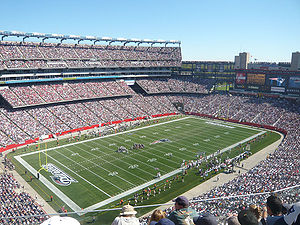
New England Patriots
New England Patriots er et professionelt Amerikansk fodboldhold med base i Foxborough, Massachusetts. New England Patriots spiller i AFC East i American Football Conference i NFL. Patriots begyndte i 1960 som medlem af AFL og blev medlem af NFL som en del af AFL-NFL fusionen.